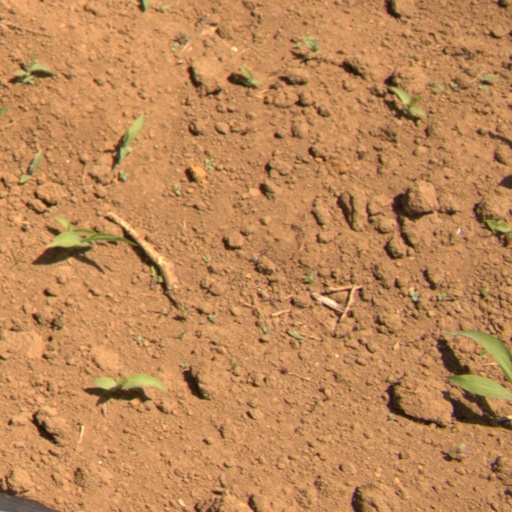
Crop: Jerusalem artichoke